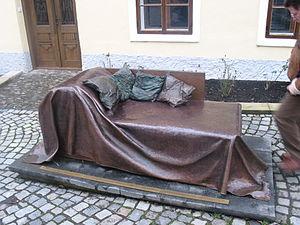
La maison natale - musée Sigmund Freud est une maison-musée de Freiberg in Mähren de l'Empire d'Autriche du XIXᵉ siècle où est né et a vécu jusqu’à l'âge de 3 ans Sigmund Freud médecin neurologue fondateur de la psychanalyse. La maison est déclarée monument culturel en République tchèque en 2005.